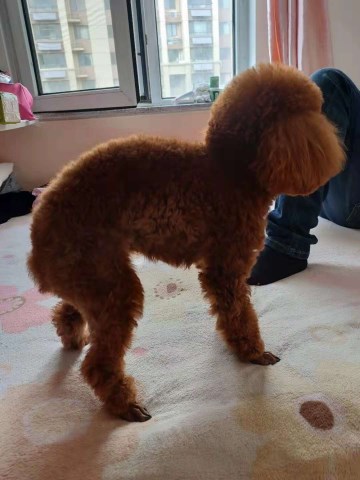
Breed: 7449-n000128-teddy